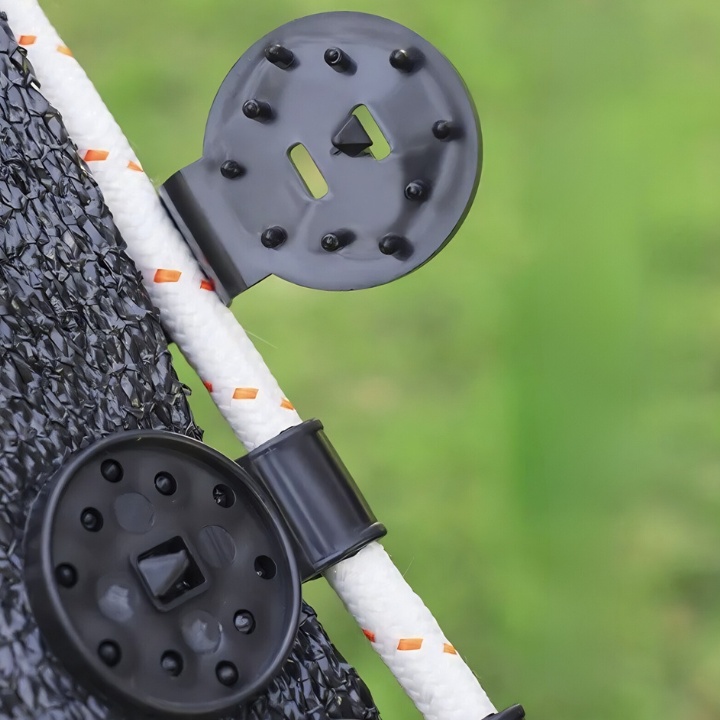
LockHooks™ Effortless Net Fastening
Brand: Dola Delight
Add an Extra Layer of Security to Keep Your Net in Place Even in Strong Winds! Have you ever wished you could effortlessly turn your garden into a shady oasis? Say hello to LockHooks™! Simply attach the clips, secure them with the clamps, and let the sturdy openings do their job. Your garden gets a cool, cozy makeover that would even make Mother Nature envious! Designed for ease and durability, these clips are the superheroes your garden needs. Why Our Customers Love This Product ✔ Secure Lock-Grip Clips - Say goodbye to constantly struggling with unruly shade cloth! These clips have a strong lock-grip design that keeps your fabric securely in place. ✔ Sturdy Awning Fabric Clips - The strong clips provide extra security to keep your awning fabric taut and effective. Setting up your shaded area is a breeze with these clips. ✔ Effortless Installation - Just click in, secure, and enjoy the shade. You can rely on your awning fabric to withstand the elements and provide a shady spot in your garden all season long. Specifications Material: Plastic Dimensions: 6 x 4cm Color: Black Quantity: 50 pieces What’s Included 1 x LockHooks™ (50 pieces) Don’t wait another moment ! Due to limited availability and high demand , they won’t last long. Click now on "Add to Cart" and save 50% on our LockHooks™.
Category: Home & Garden > Lawn & Garden > Outdoor Living > Awning Accessories > Hanger Clips